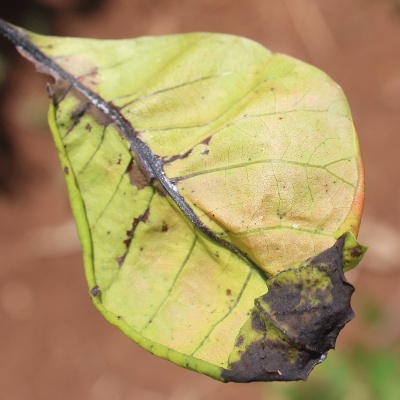
Crop: Cashew
Condition: anthracnose